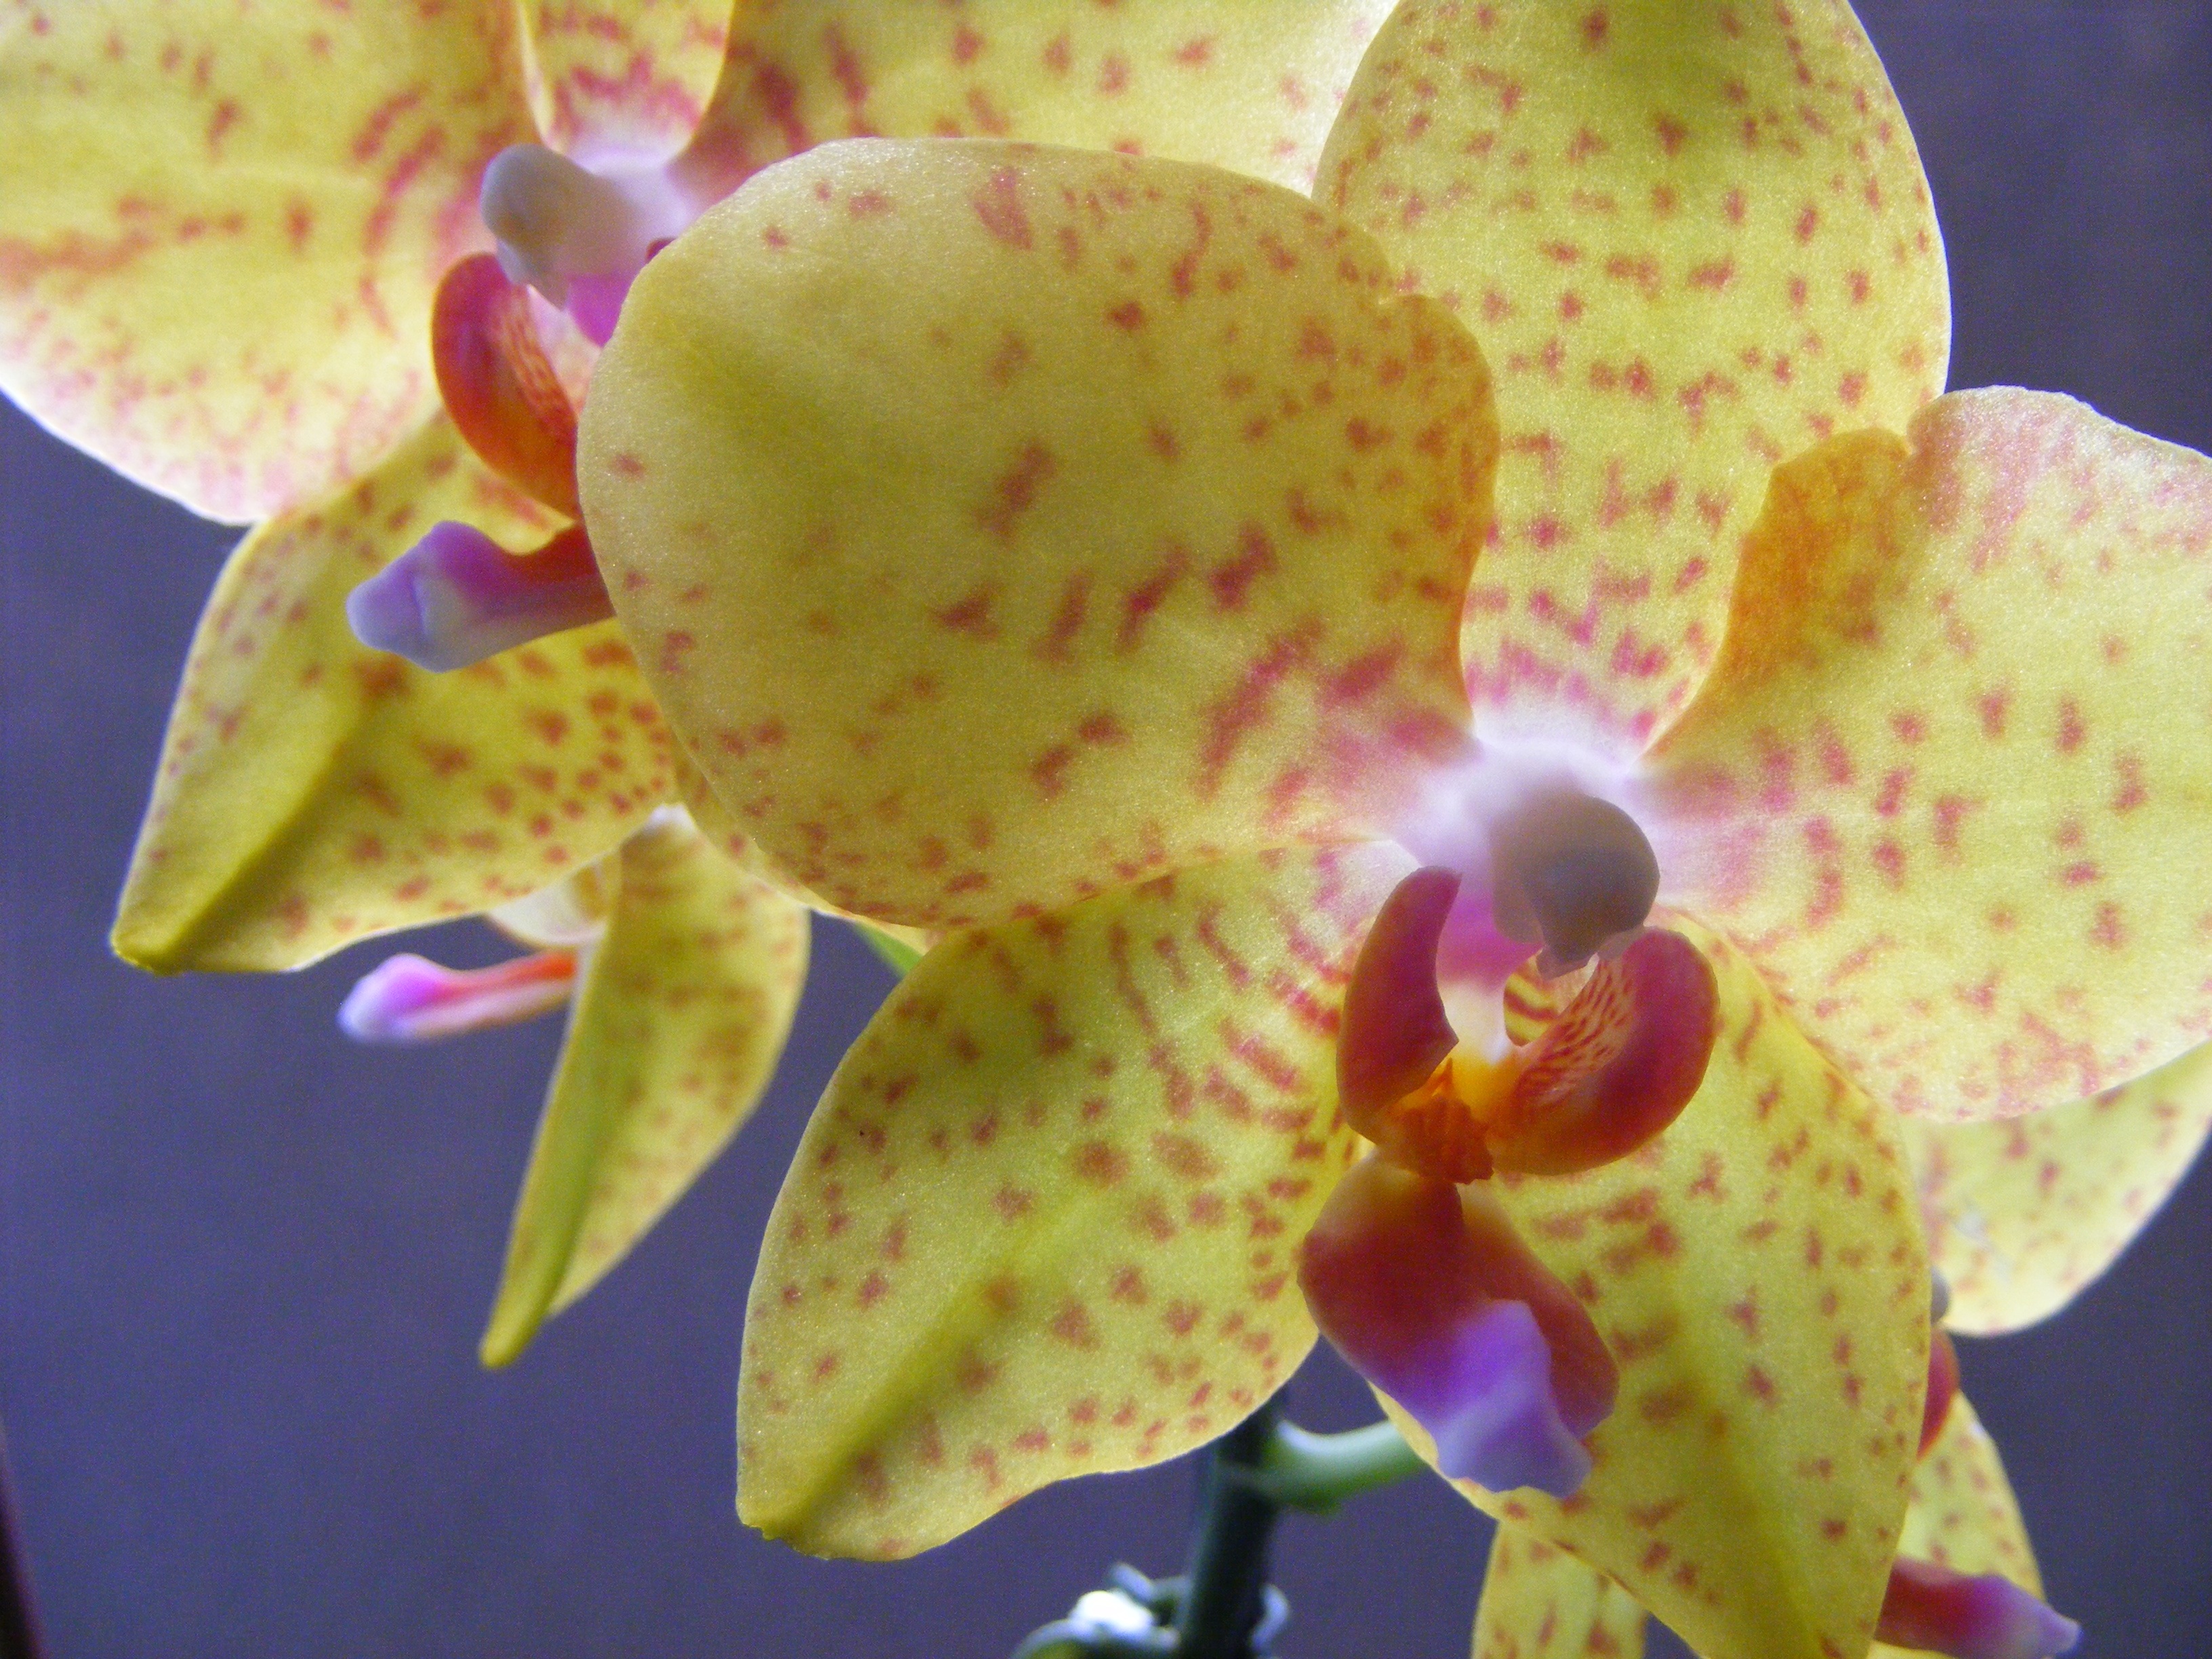
blossom, plant, flower, petal, bloom, spring, botany, yellow, close, flora, orchid, macro photography, flowering plant, cattleya, dendrobium, land plant, moth orchid